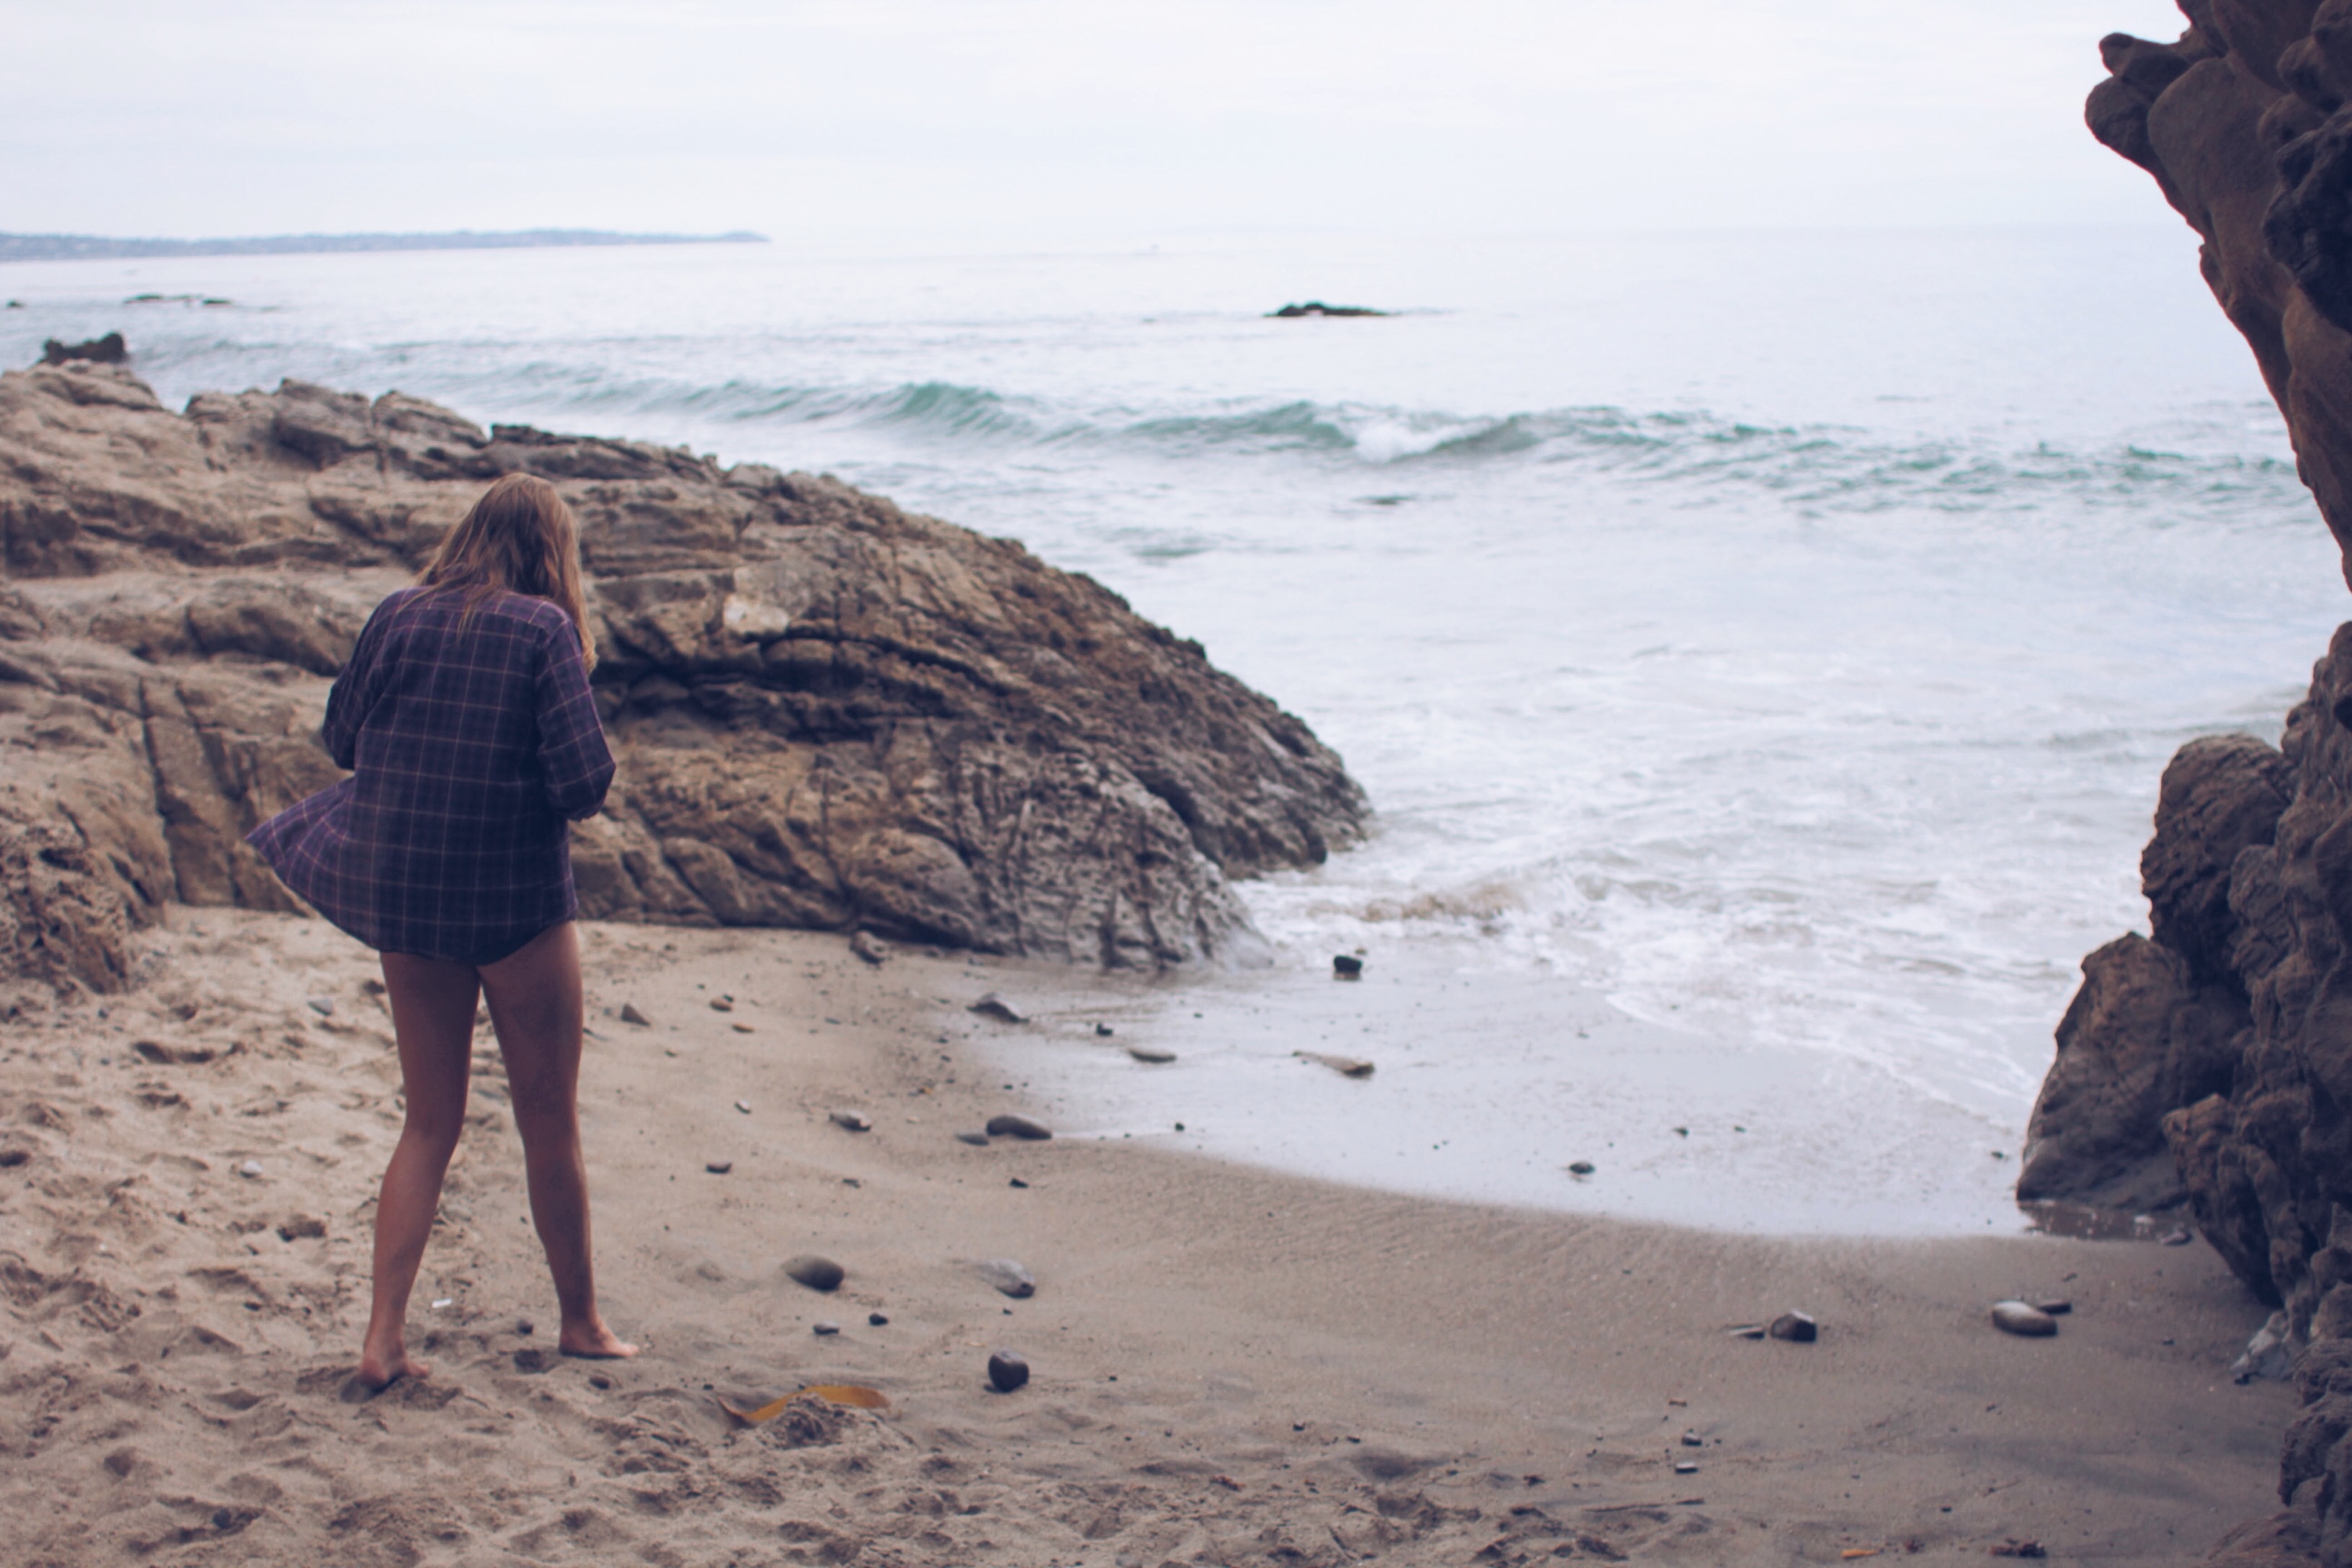
beach, sea, coast, sand, rock, ocean, woman, shore, wave, vacation, cliff, cove, relax, bay, terrain, material, body of water, cape, wind wave